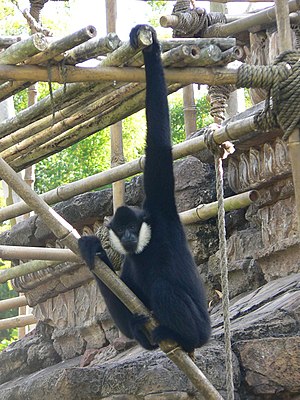
Sort gibbon
Den sorte gibbon er et dyr i gibbonfamilien. Den når en længde på 45-64 cm og vejer 4,5-9 kg. Den har en karakteristisk hårkam på toppen af hovedet. Den sorte gibbon lever i det sydøstlige Asien.